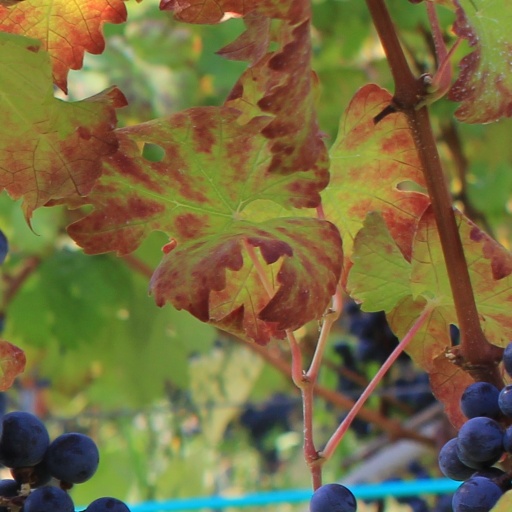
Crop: grape